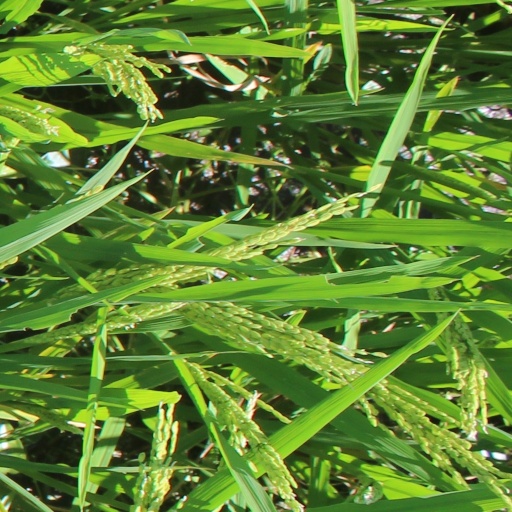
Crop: rice